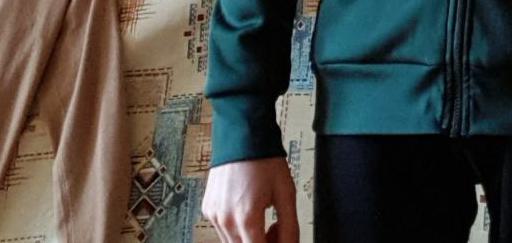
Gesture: no_gesture